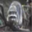
Label: raccoon